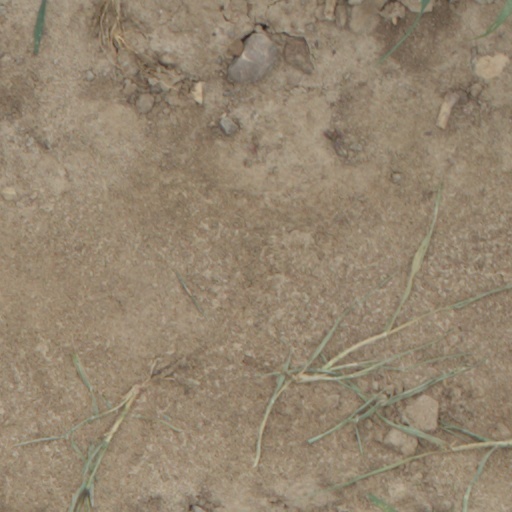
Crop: wheat